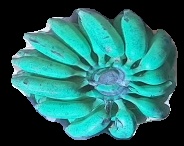
Variety: elakki-bale
Grade: grade3